Luke Waterfall

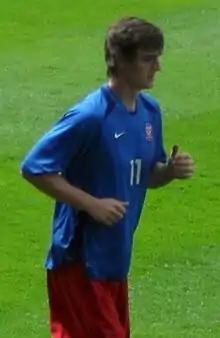
Waterfall warming up for York City in 2009

He had unsuccessful trials with Conference Premier clubs Oxford United and York City before signing for Conference North club Ilkeston Town in August 2009 after a successful trial. He finished 2009–10 with 43 appearances and two goals. He signed for Ilkeston's divisional rivals Gainsborough Trinity in May 2010.